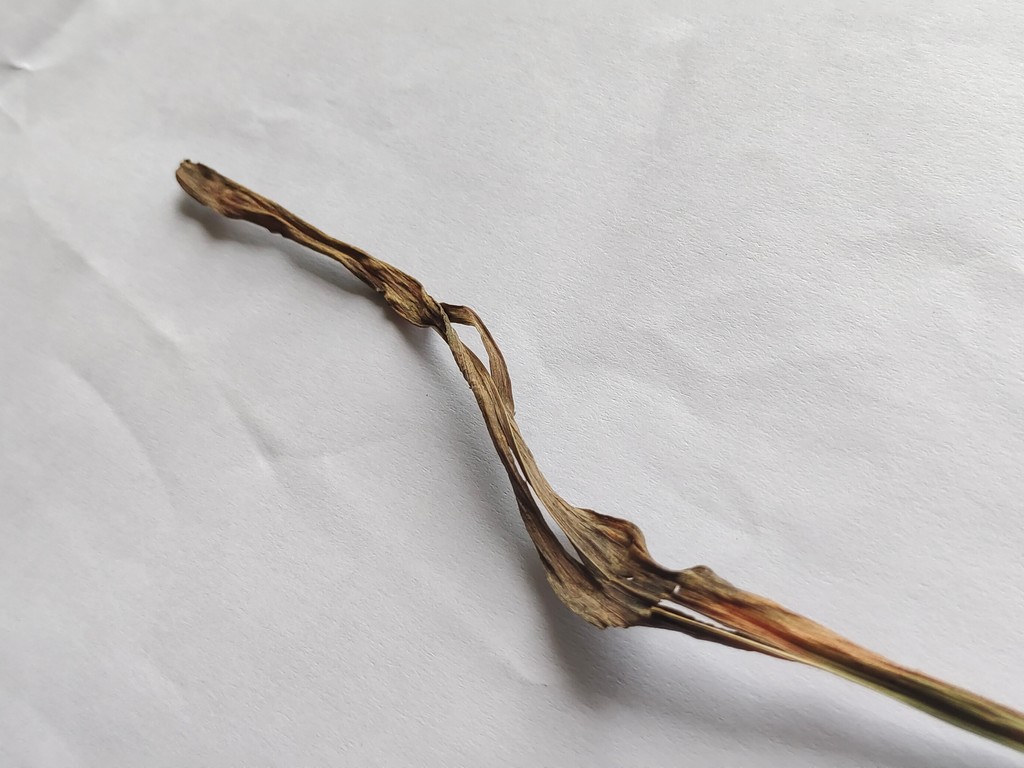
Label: Dried